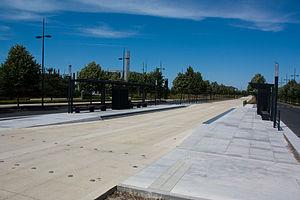
La ligne 1 du T Zen est une ligne de bus à haut niveau de service d'Île-de-France. Elle relie les gares du RER D de Lieusaint - Moissy et de Corbeil-Essonnes. La ligne a été mise en service le 4 juillet 2011.
La ligne 2 du T Zen sera une nouvelle ligne de bus à haut niveau de service d'Île-de-France. Elle reliera Carré Sénart à la gare du RER D de Melun. Elle sera mise en service en 2024.